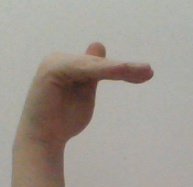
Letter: khaa